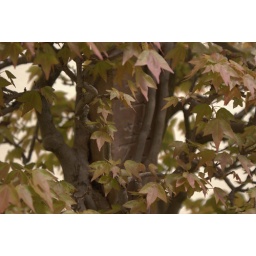
That tree has a rock in it